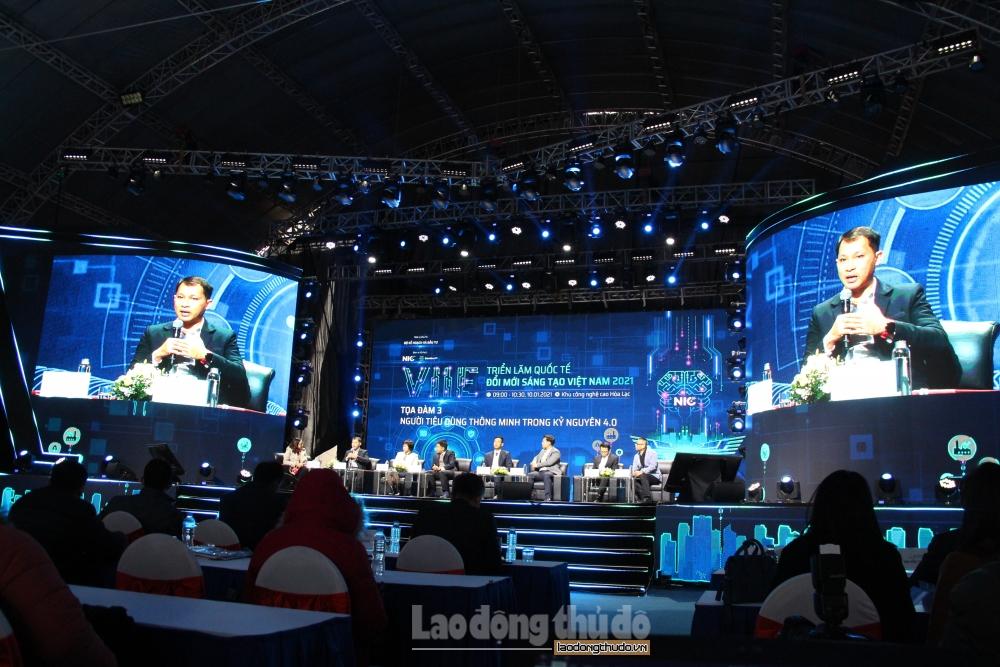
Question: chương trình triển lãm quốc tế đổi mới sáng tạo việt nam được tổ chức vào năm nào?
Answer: năm 2021